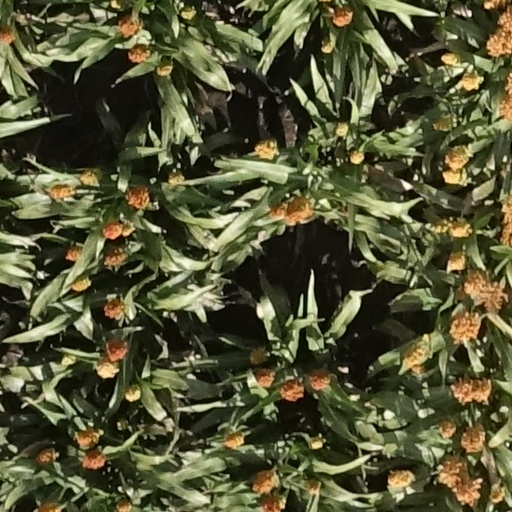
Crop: sorghum